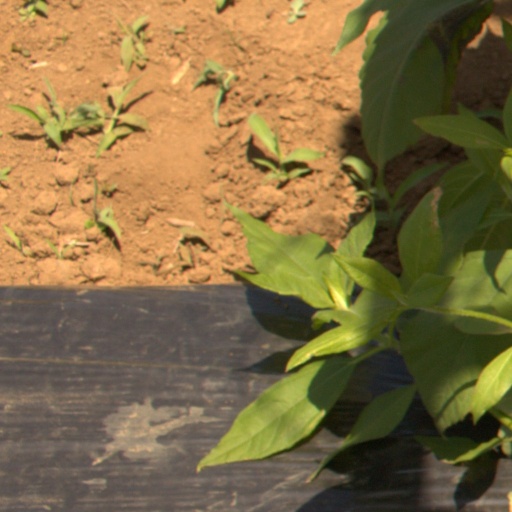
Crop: Jerusalem artichoke